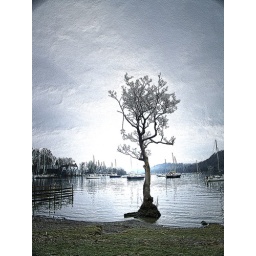
A lone tree sitting in the water at Lake Windermere in the Lake District.